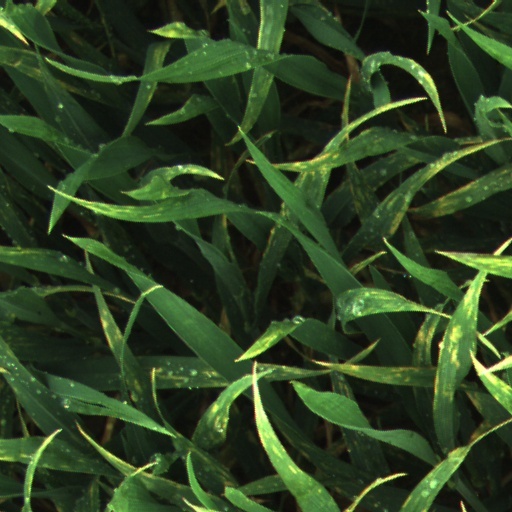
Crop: wheat